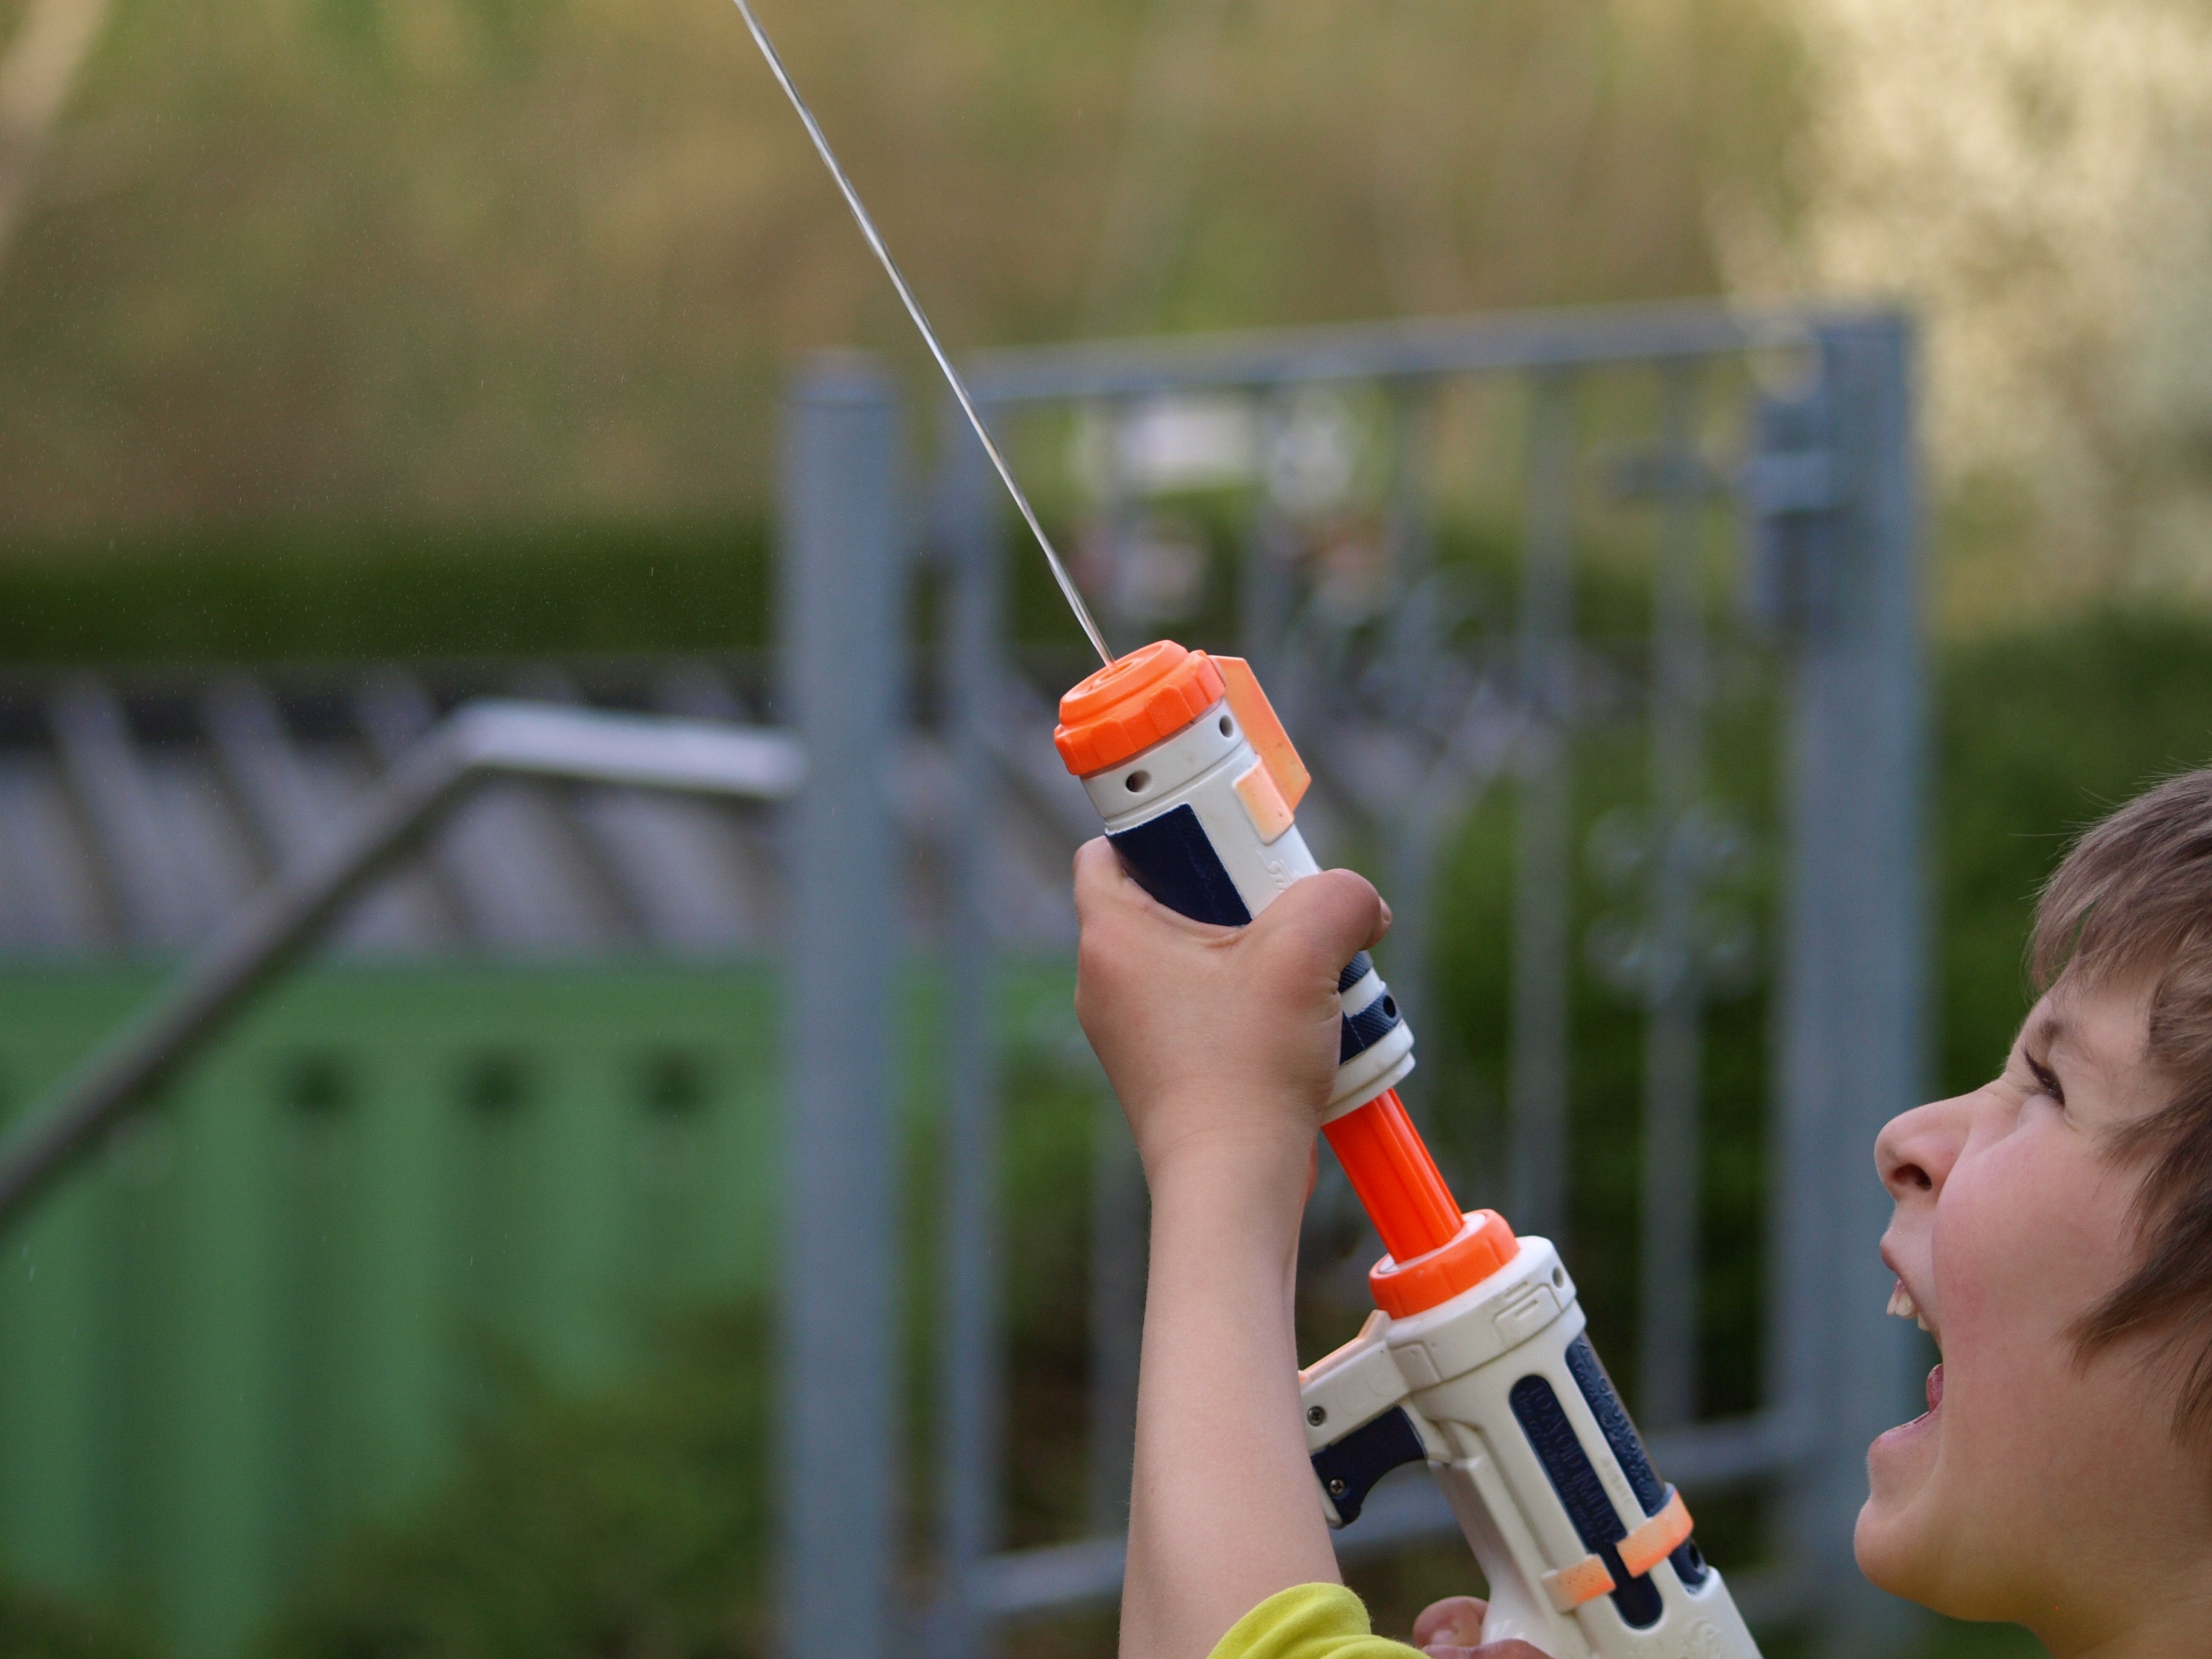
play, recreation, child, sports, toys, water gun, spray gun